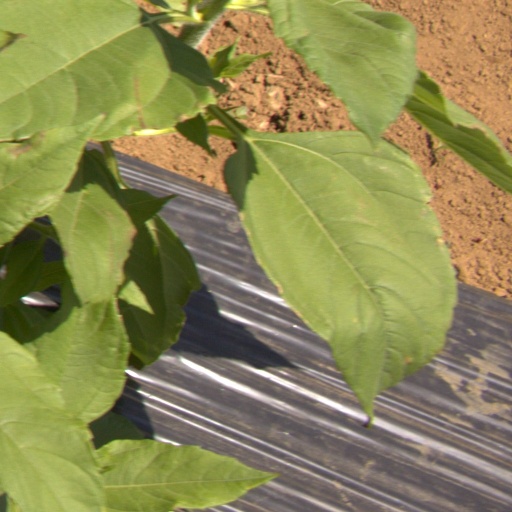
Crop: Jerusalem artichoke